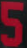
Number: 5